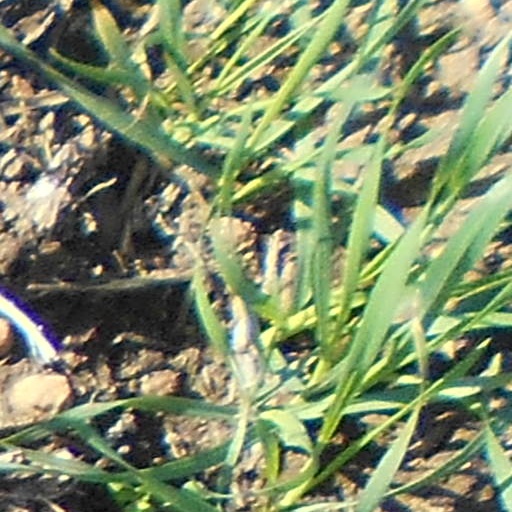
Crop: wheat